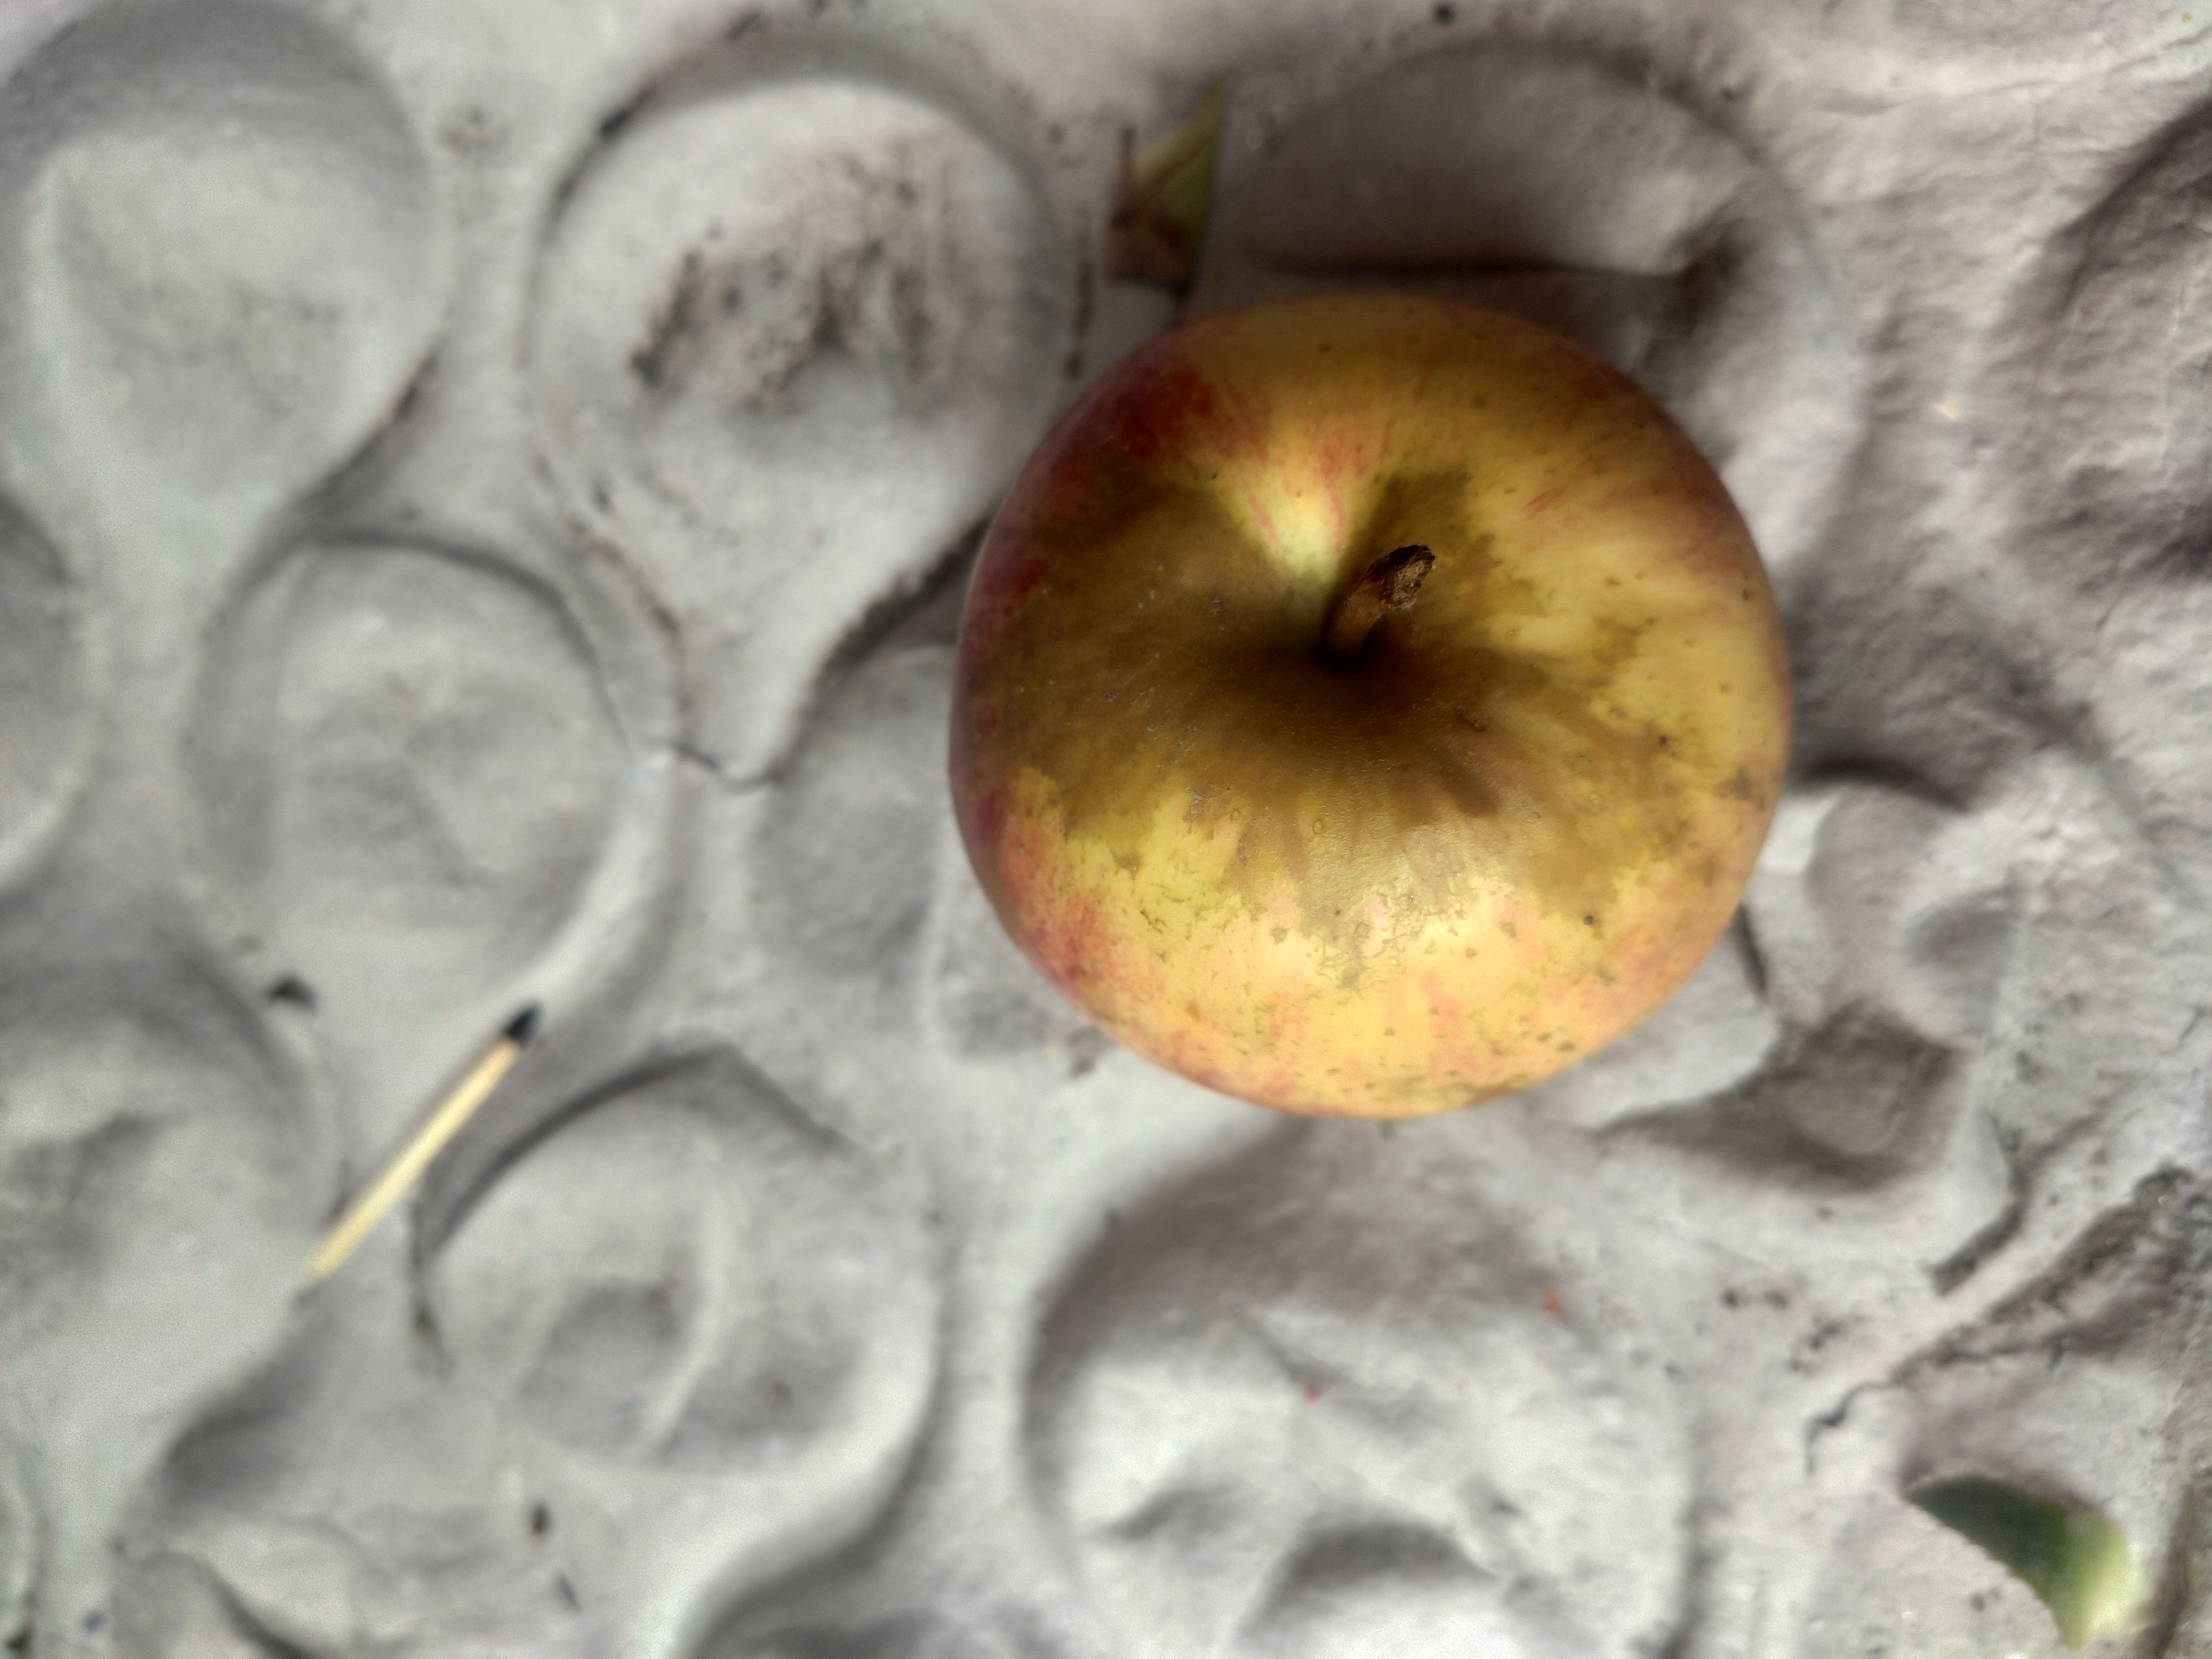
Fruit: apple
Grade: 2nd-grade